Dissolution of the monasteries

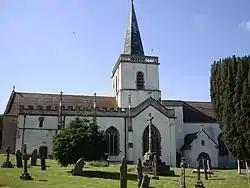
Stogursey Priory in Somerset. An alien priory dissolved in 1414 and granted to Eton College

Summarising the state of monastic life across Western Europe, Catholic historian David Knowles said,